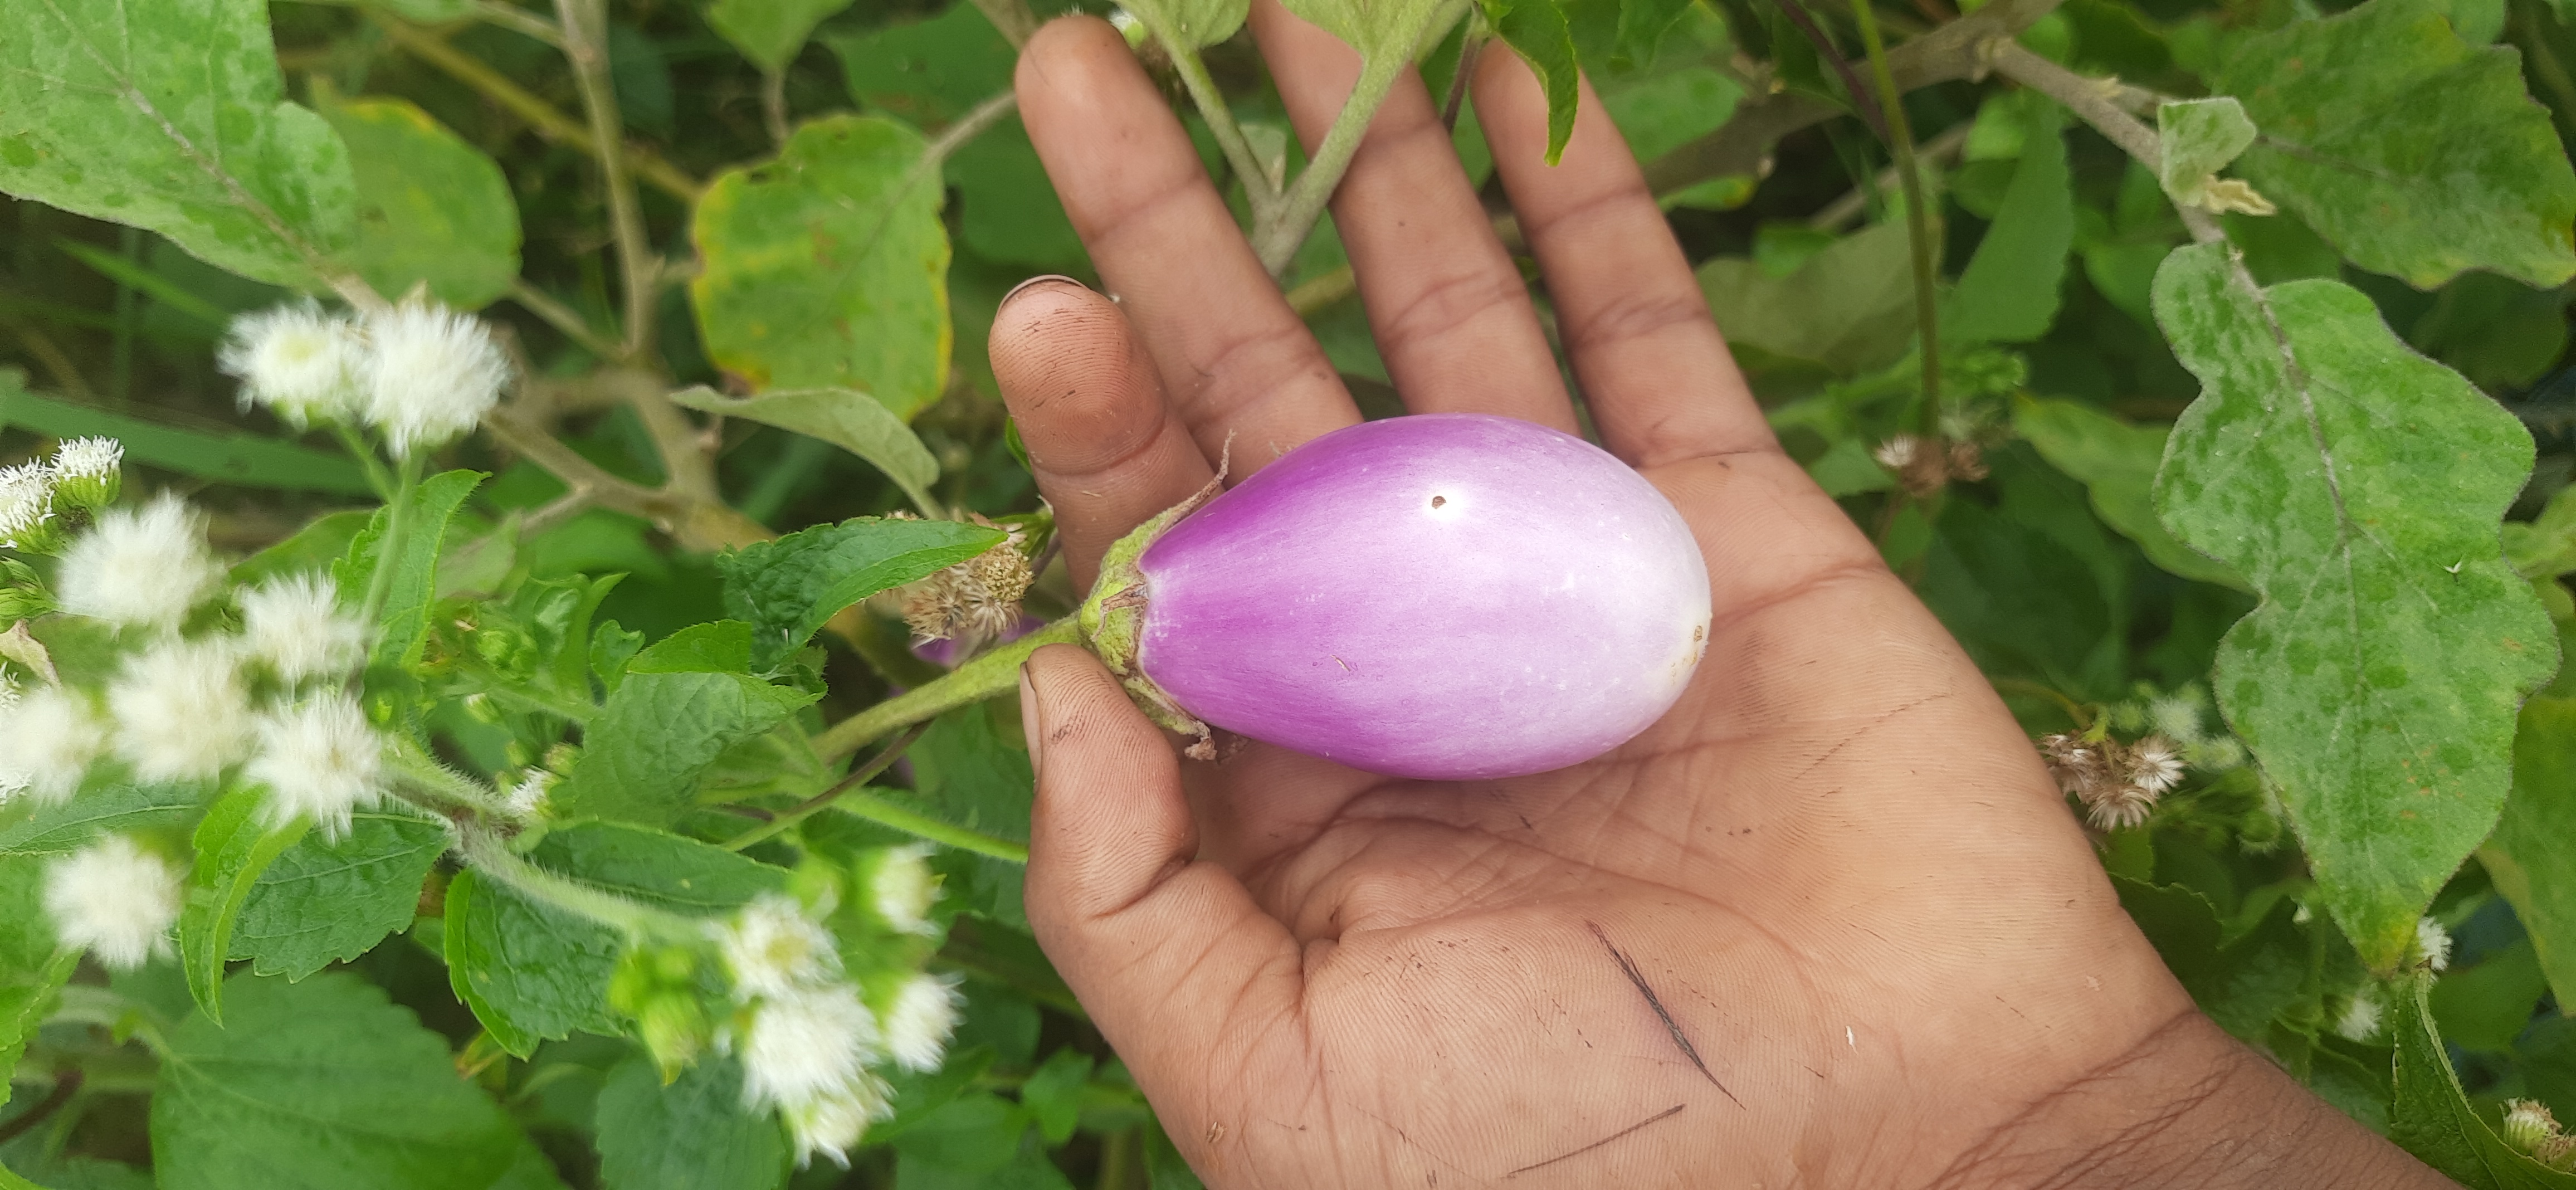
Label: Healty Brinjal